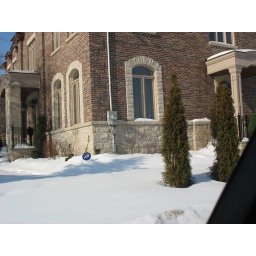
Indiana Limestone wainscotting & water table & arches, and brick above